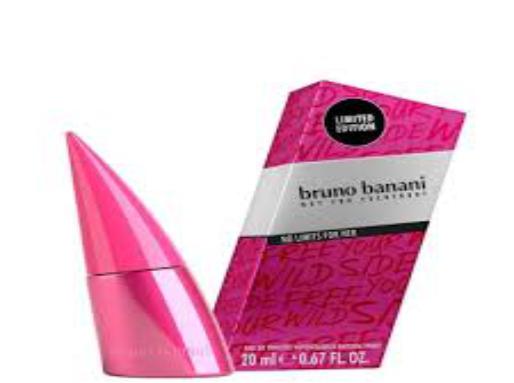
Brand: Bruno Banani
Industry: Necessities